First Congregational Church of Albany

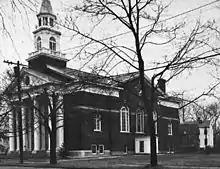
A black and white photo of the opposite side of the church, similar to the color one seen above

The new building could accommodate up to a thousand people at a service. Almost that many people would be members of the First Congregational Church between its founding and 1886, the year it recorded having 396 members. It hosted morning and evening services on Sundays, Sunday school, and supported the Bethany Mission School on South Pearl Street nearby.